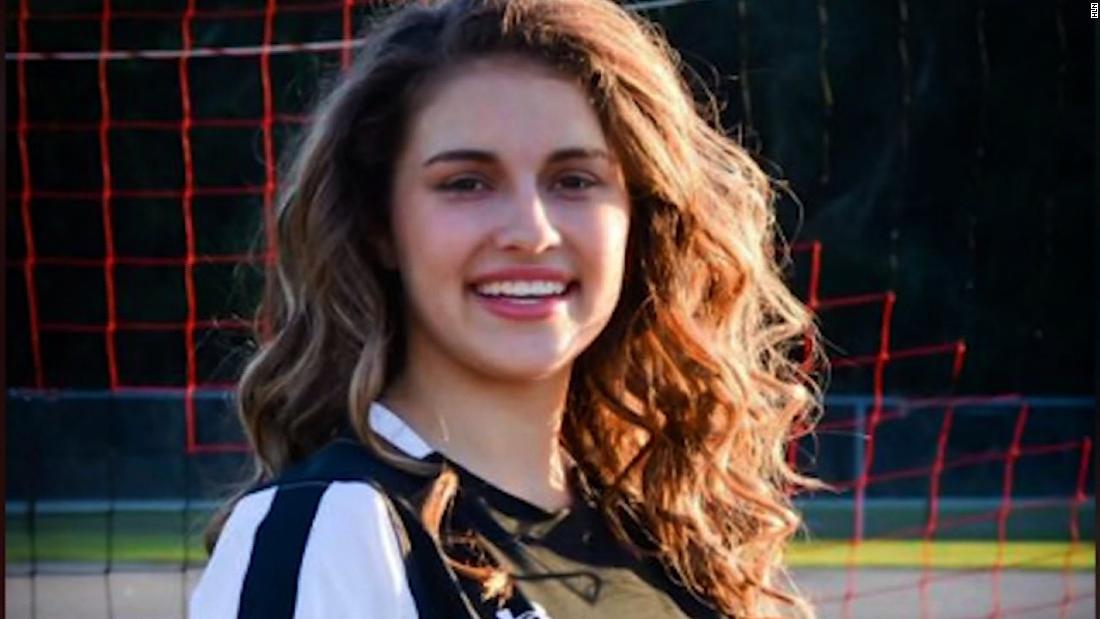
Gender: women